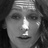
Emotion: surprise